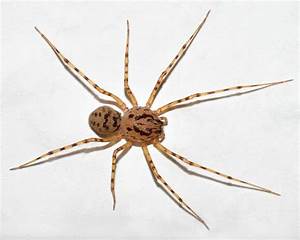
Label: spider